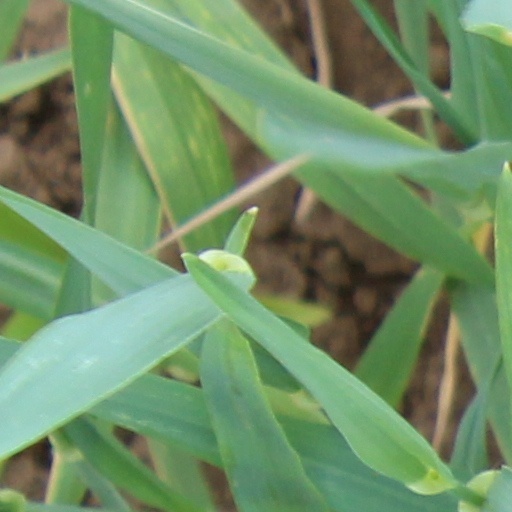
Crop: wheat